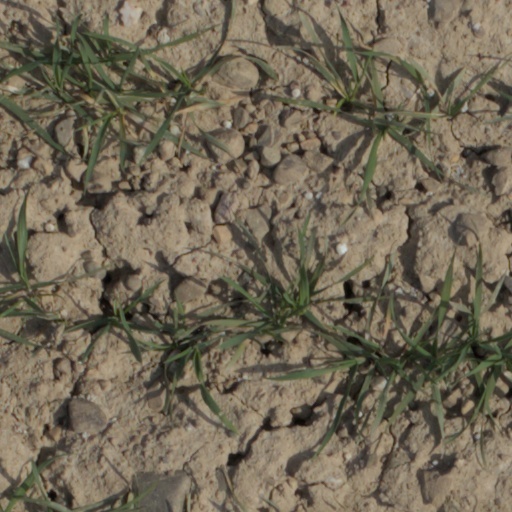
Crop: wheat